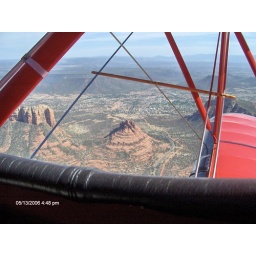
Flying in the Bi plane I took this pic, not sure which rock it is.